Bob Behnken

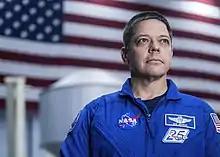
Behnken in 2022

Robert Louis Behnken (born July 28, 1970) is an American engineer, a former NASA astronaut, and former Chief of the Astronaut Office.